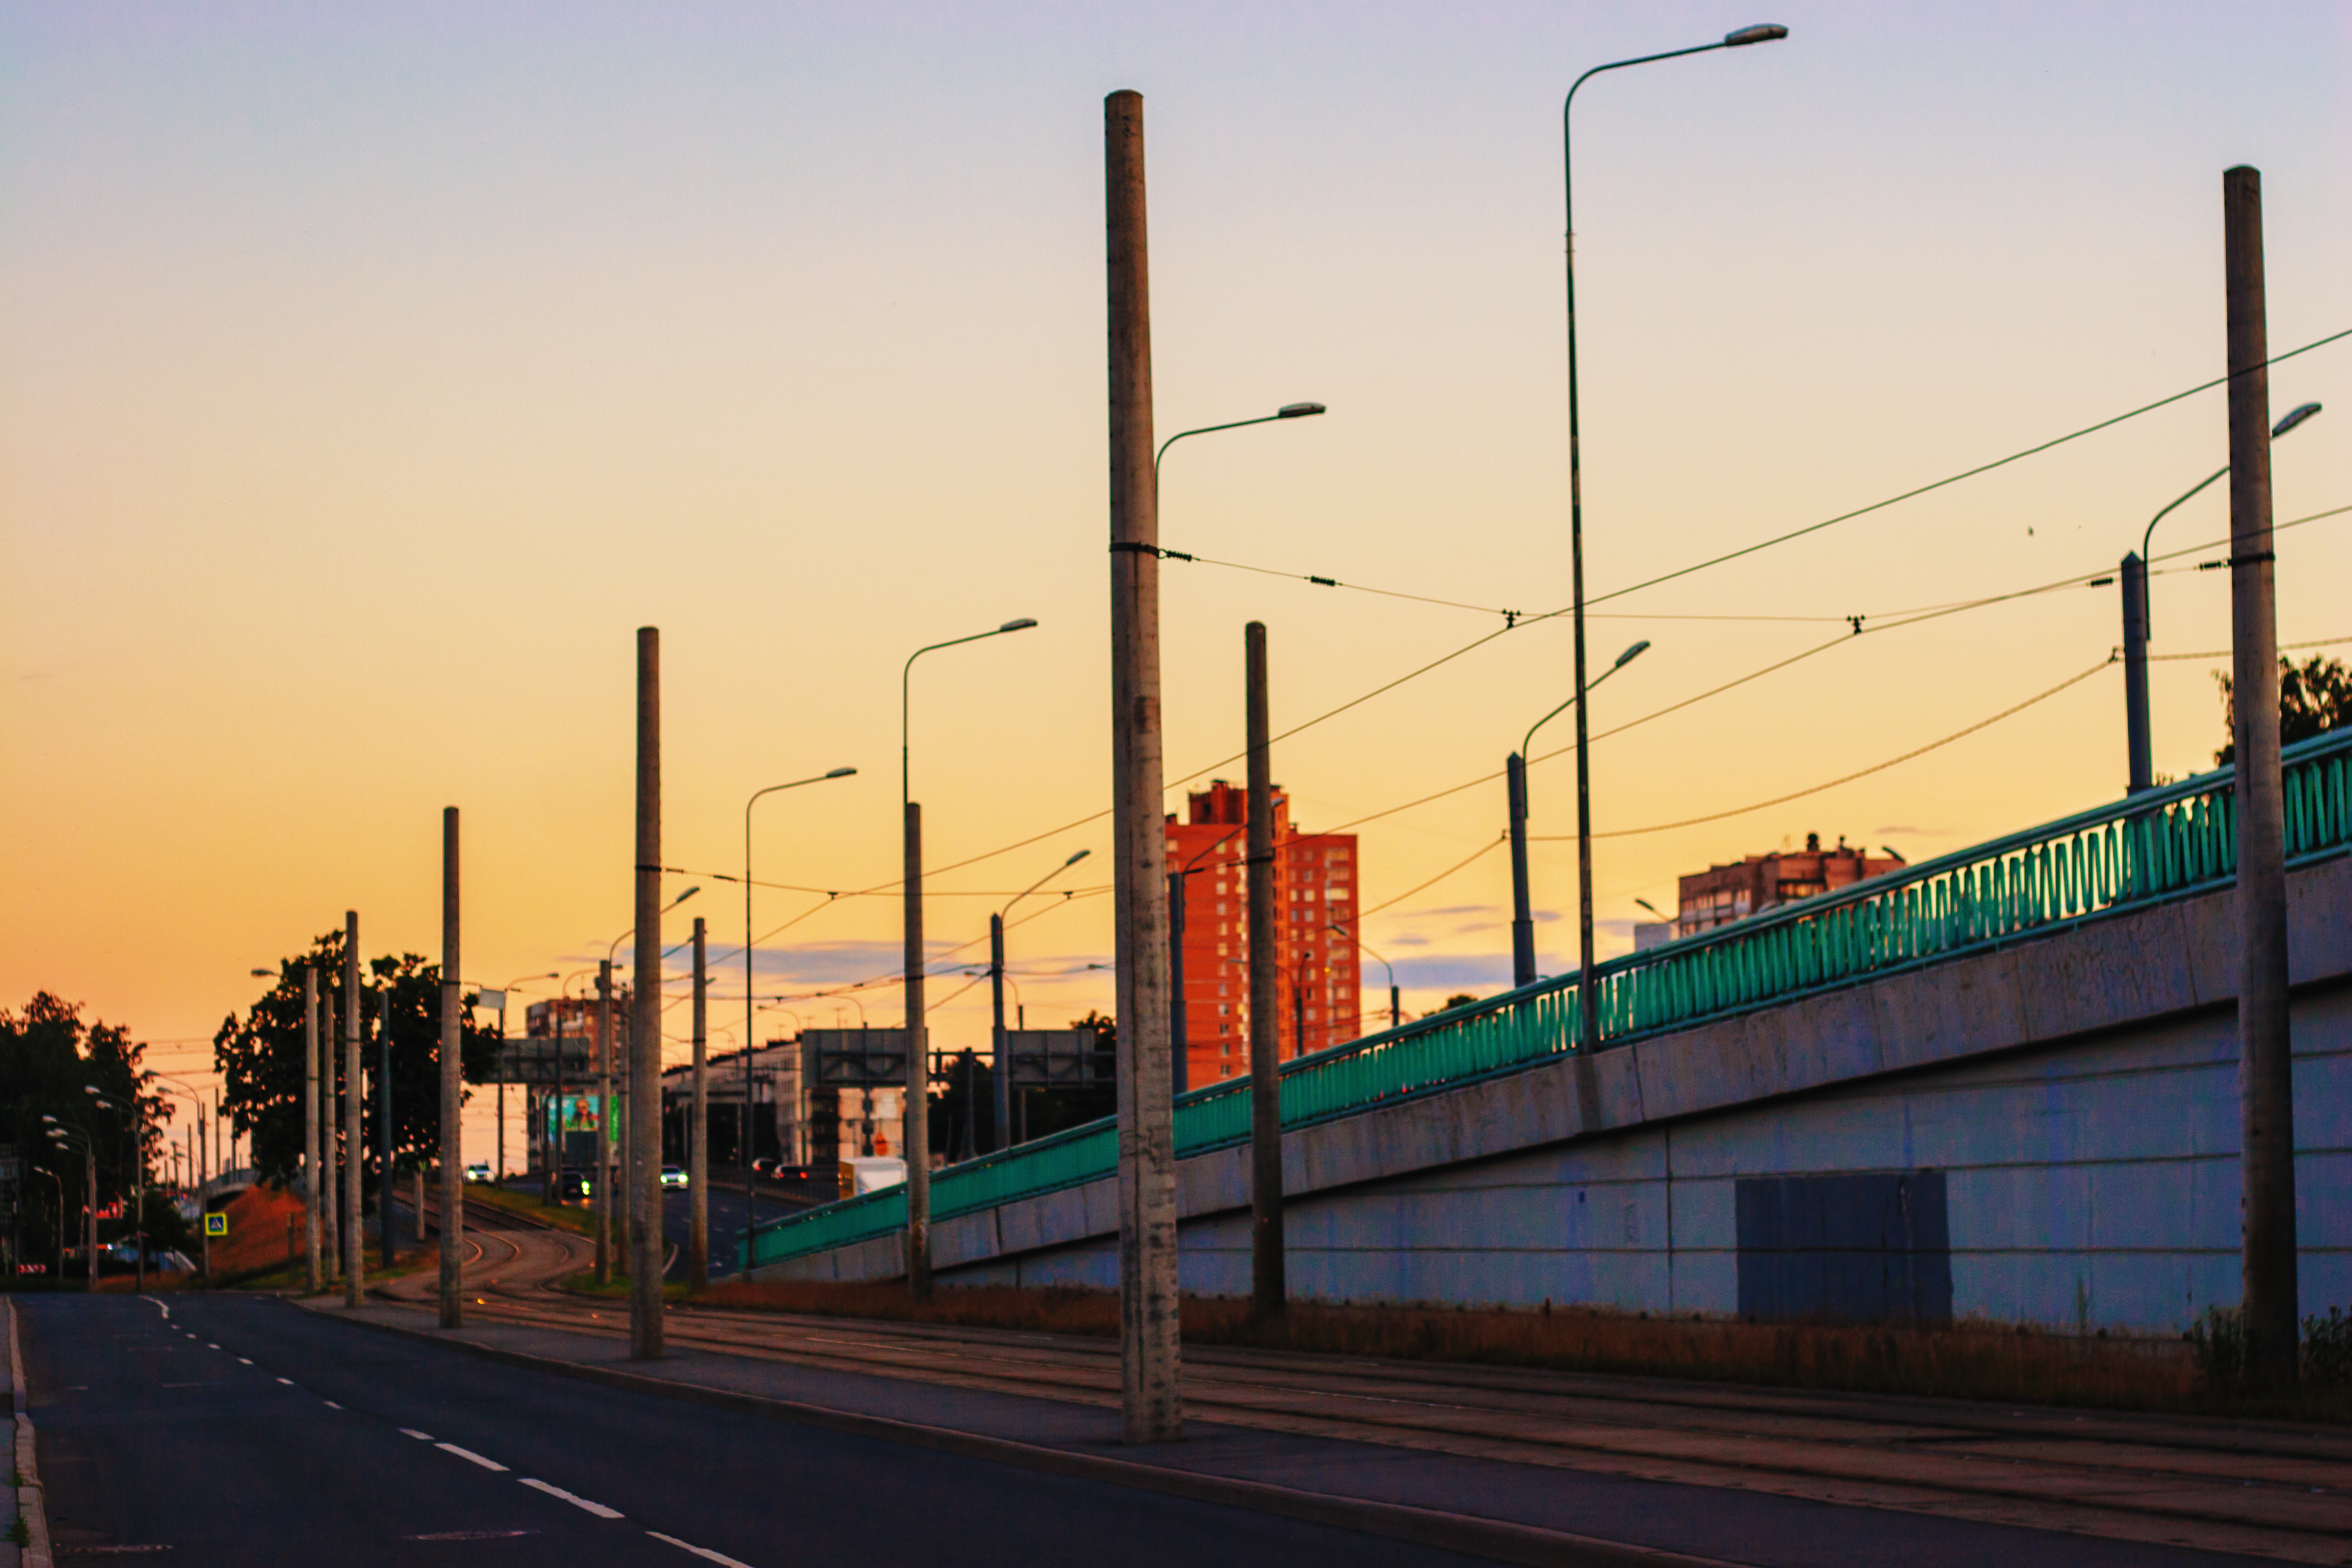
images, sky, building, street light, road surface, infrastructure, asphalt, afterglow, mode of transport, electricity, dusk, cloud, line, sunset, sunrise, city, road, horizon, metropolitan area, cityscape, urban area, public utility, vehicle, street, bridge, highway, lane, evening, nonbuilding structure, tree, light fixture, freeway, overpass, signaling device, night, town, downtown, dawn, landscape, suburb, reflection, pole, skyline, winter, transport, guard rail, ocean, walkway